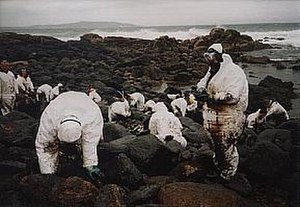
Havforurening
Frivillige renser Galiciens kyst efter Prestige-oliekatastrofen i 2002
Havforurening er betegnelsen for skadelige eller potentielt skadelige følger af affald, kemikalier, partikler, urenset spildevand, støj eller invasive arter. Den globale havforurening er anslået så stor som 100 millioner ton affald. Danmarks bidrag til havforureningen stammer mest fra næringssalte fra landbruget ved udledning gennem vandløb, hvilket stimulerer algevækst.